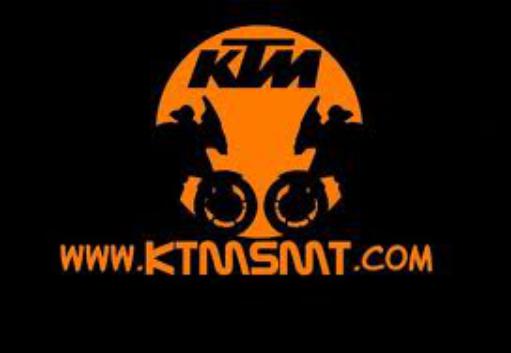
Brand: KTM
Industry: Transportation